John Christian Frederick Heyer

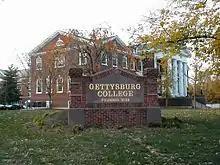
Gettysburg College

He was a teacher at Zion School, Southwark, Philadelphia from September 1813 to March 1815, when he returned to Germany for a visit. After his return to the United States in 1816, he was licensed as a lay preacher. Heyer worked as a preacher for three years until he was fully ordained in 1820. He spent the next twenty years ministering and establishing churches and Sunday schools in Pennsylvania, Maryland, New York, the mid-western states, and as far west as Missouri.